Alfred Lévy

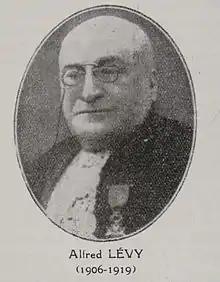

Alfred Lévy (14 December 1840 – 23 July 1919) was a French rabbi who became Chief Rabbi of France in the period immediately before and during World War I.